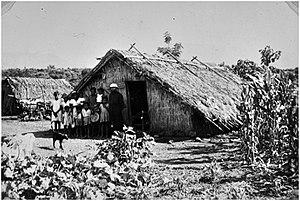
René Jean-Baptiste Favron, dit Père Favron, né le 26 mai 1911 à Baguer-Morvan, et décédé à Nantes le 19 juin 1968, est un prêtre, fondateur d’hôpitaux et d’œuvres sociales à La Réunion. Son œuvre persiste de nos jours sous forme d’une Fondation qui porte son nom et prend en charge des milliers de patients.